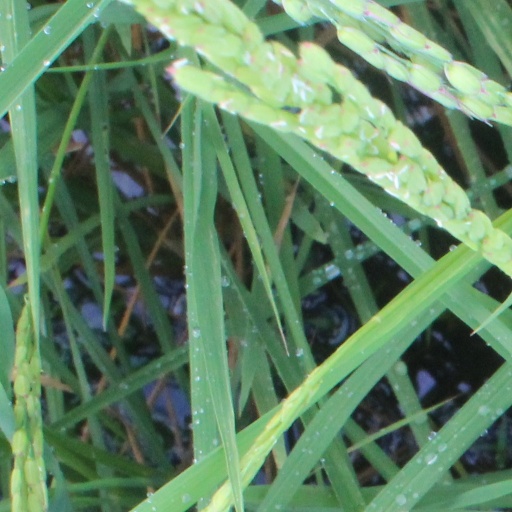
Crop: rice